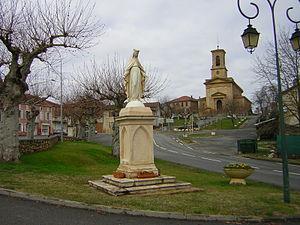
La liste des églises de la Haute-Garonne recense de manière exhaustive les églises situées dans le département français de la Haute-Garonne.
Cassagnabère-Tournas est une commune française située dans le département de la Haute-Garonne, en région Occitanie.